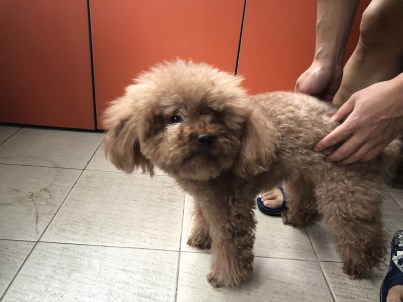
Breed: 7449-n000128-teddy